No. 4 Squadron SLAF

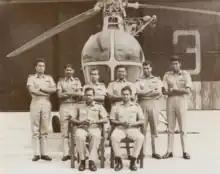
No. 4 Helicopter Flight in 1969.

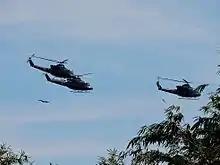
A fleet of Bell 412 helicopters fly over Ratmalana airport in a drill to celebrate SLAF's 66th anniversary.

No. 4 (VVIP/VIP) Helicopter Squadron is a squadron of the Sri Lanka Air Force. It currently operates Bell 412/412EP/212/206JR from SLAF Ratmalana for VVIP/VIP Air transport.